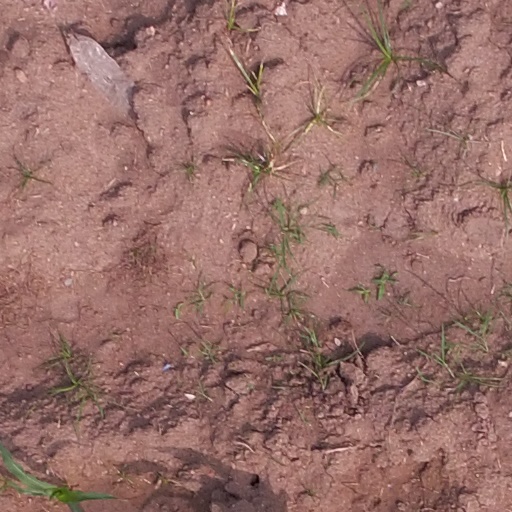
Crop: maize; corn